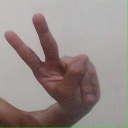
अक्षर: ऐ